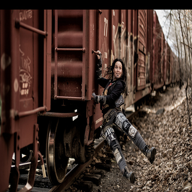
Vehicle type: Trains